The Cat from Outer Space

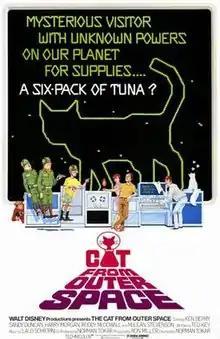
Theatrical release poster

The Cat from Outer Space is a 1978 American science fiction comedy film directed by Norman Tokar (his final film before his death the following year) starring Ken Berry, Sandy Duncan, Harry Morgan, Ronnie Schell, Roddy McDowall and McLean Stevenson.